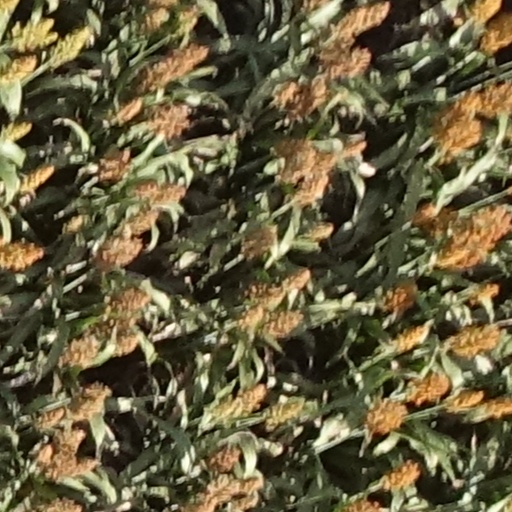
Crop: sorghum